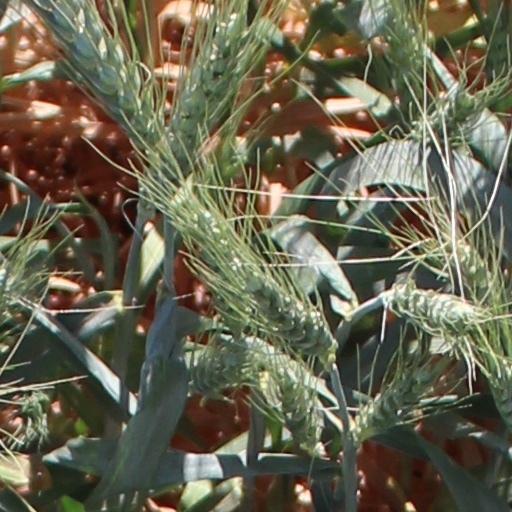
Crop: wheat